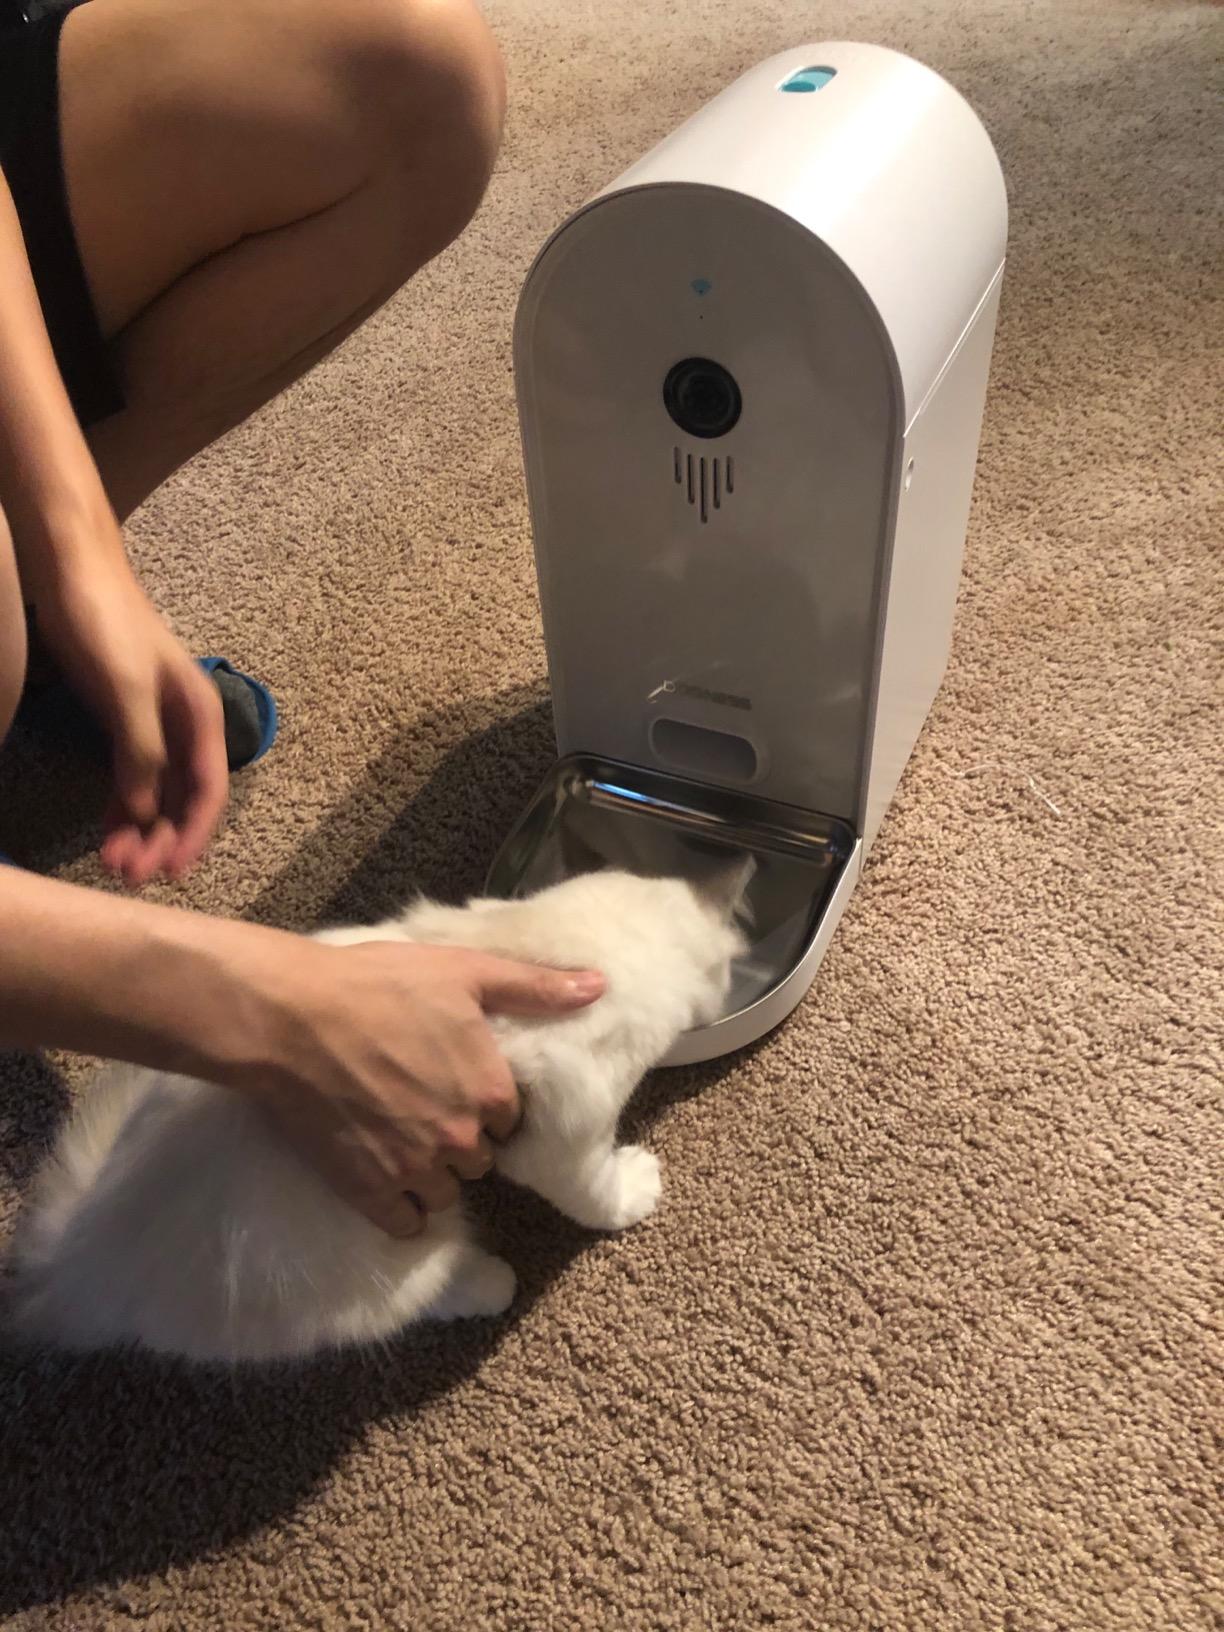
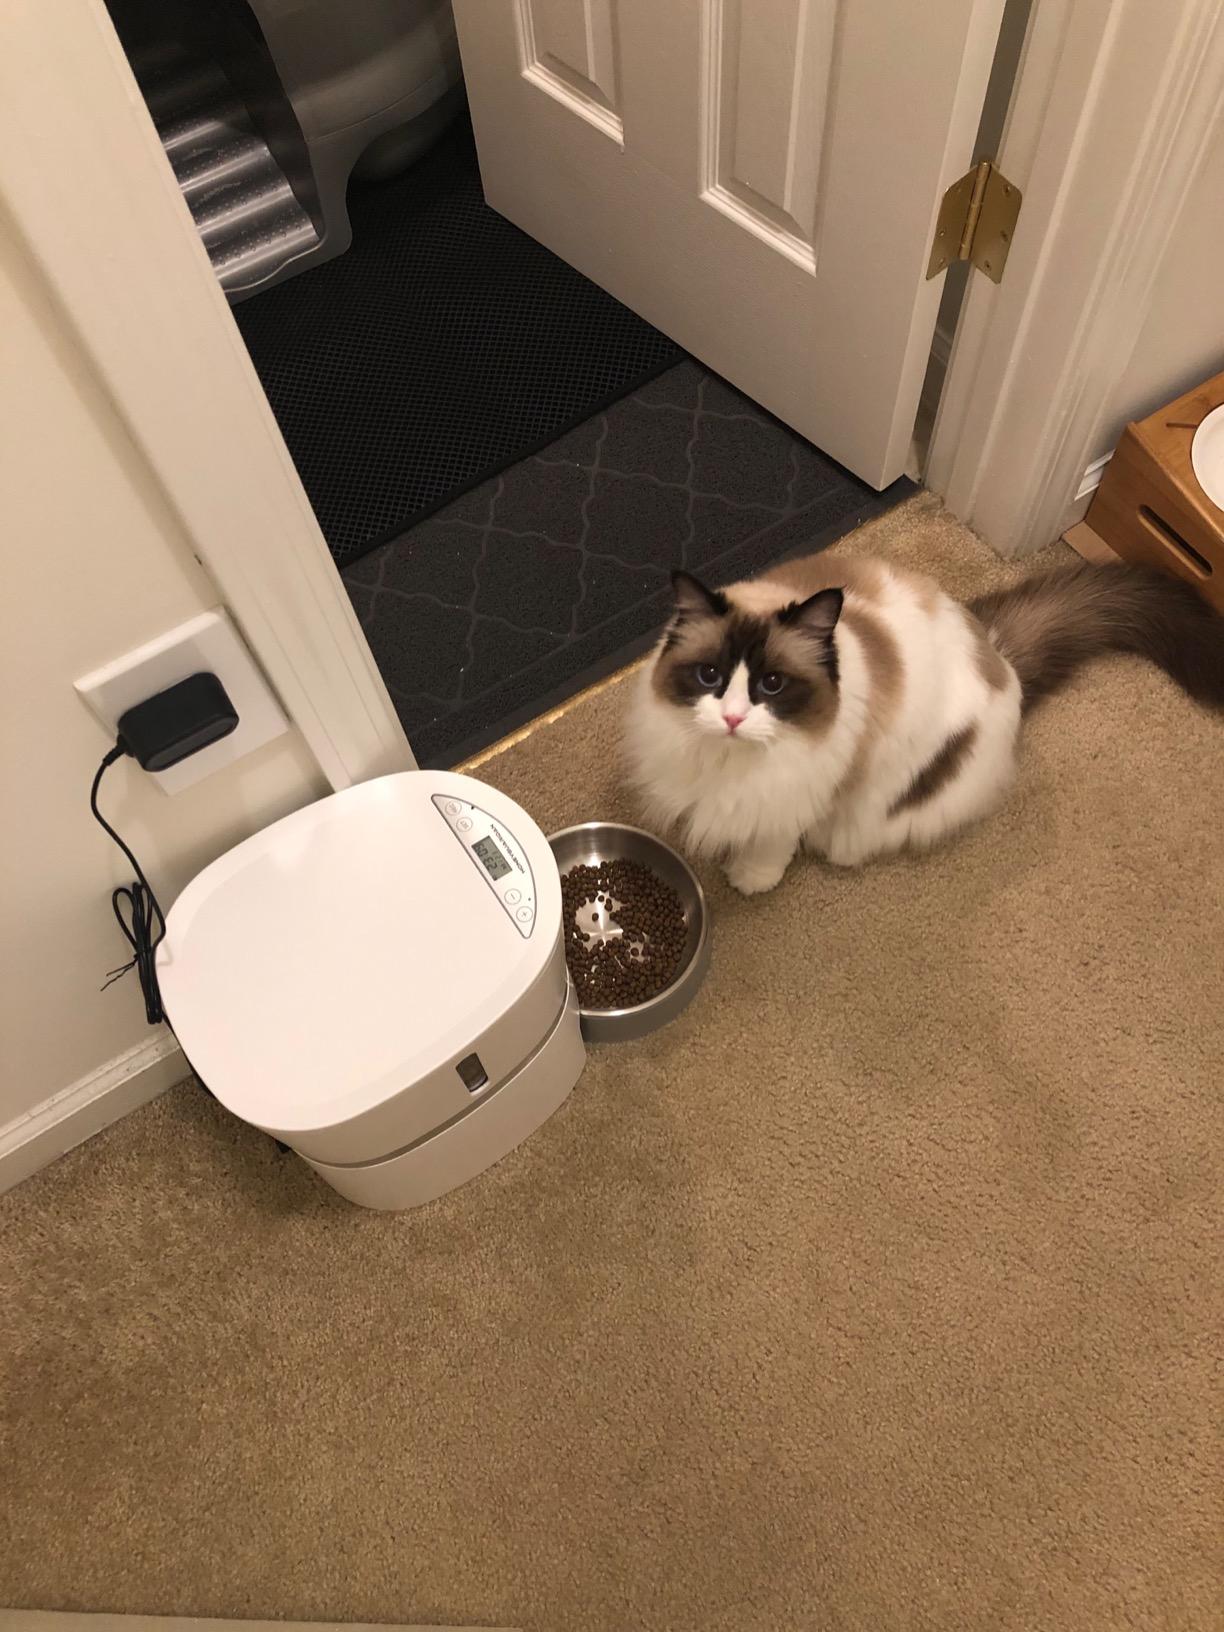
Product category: items_feeder
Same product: no